Ground support equipment

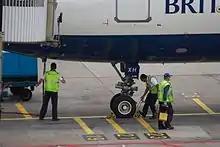
Chocks being fitted to a British Airways Airbus A321.

Chocks are used to prevent an aircraft from moving while parked at the gate or in a hangar. Chocks are placed in the front ('fore') and back ('aft') of the wheels of landing gear. They are made out of hard wood or hard rubber. Corporate safety guidelines in the US almost always specify that chocks must be used in a pair on the same wheel and they must be placed in physical contact with the wheel. Therefore, "chocks" are typically found in pairs connected by a segment of rope or cable. The word "chock" is also used as a verb, defined as the act of placing chocks in front and back of the wheel.